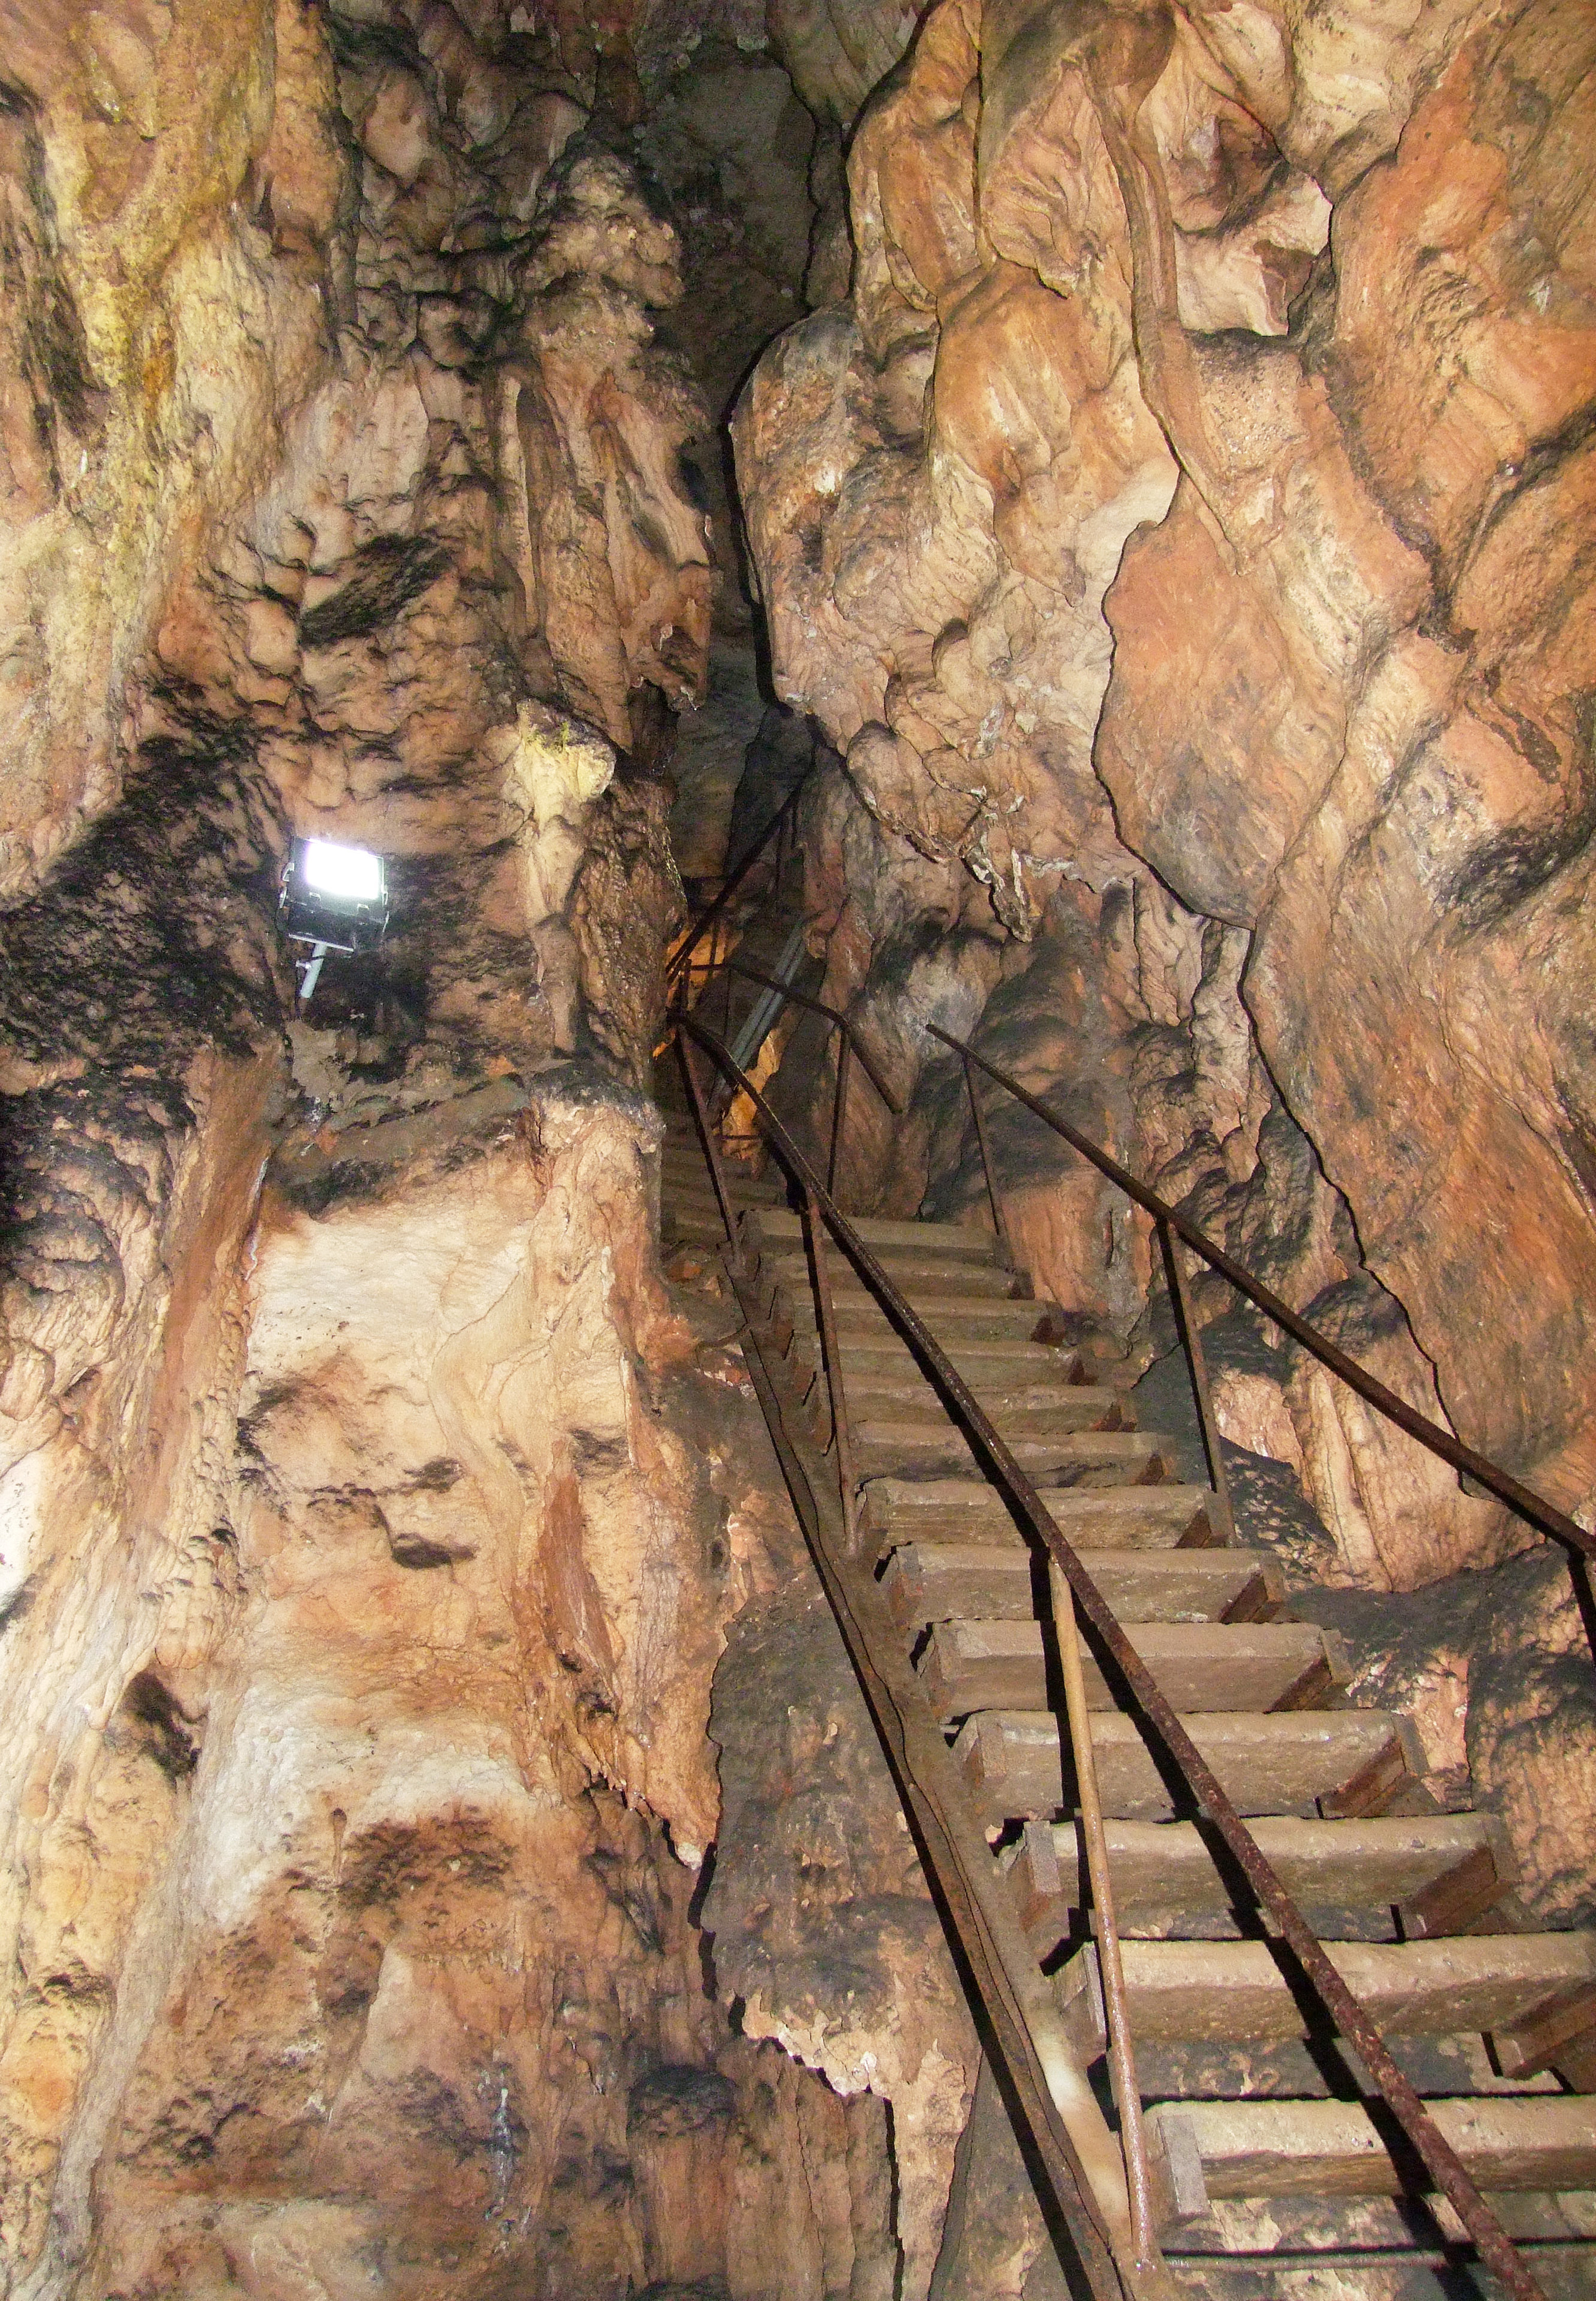
cave, tour, depth, excursion, stair, cold, fresh air, in lamplight, dripstone, transylvania, Partium, formation, geology, stalagmite, speleothem, stalactite, rock, plant, fault, erosion